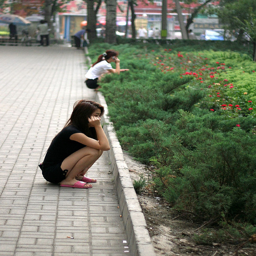
Two young women crouch in a courtyard looking out at ornamental grasses and flowers.
A girl with a black shirt crouched over and looking at some shrubs.
Two Asian ladies squatting while making a call
Two women are squatting in front of a flower garden.
Two women squatting down and using their cellphones.